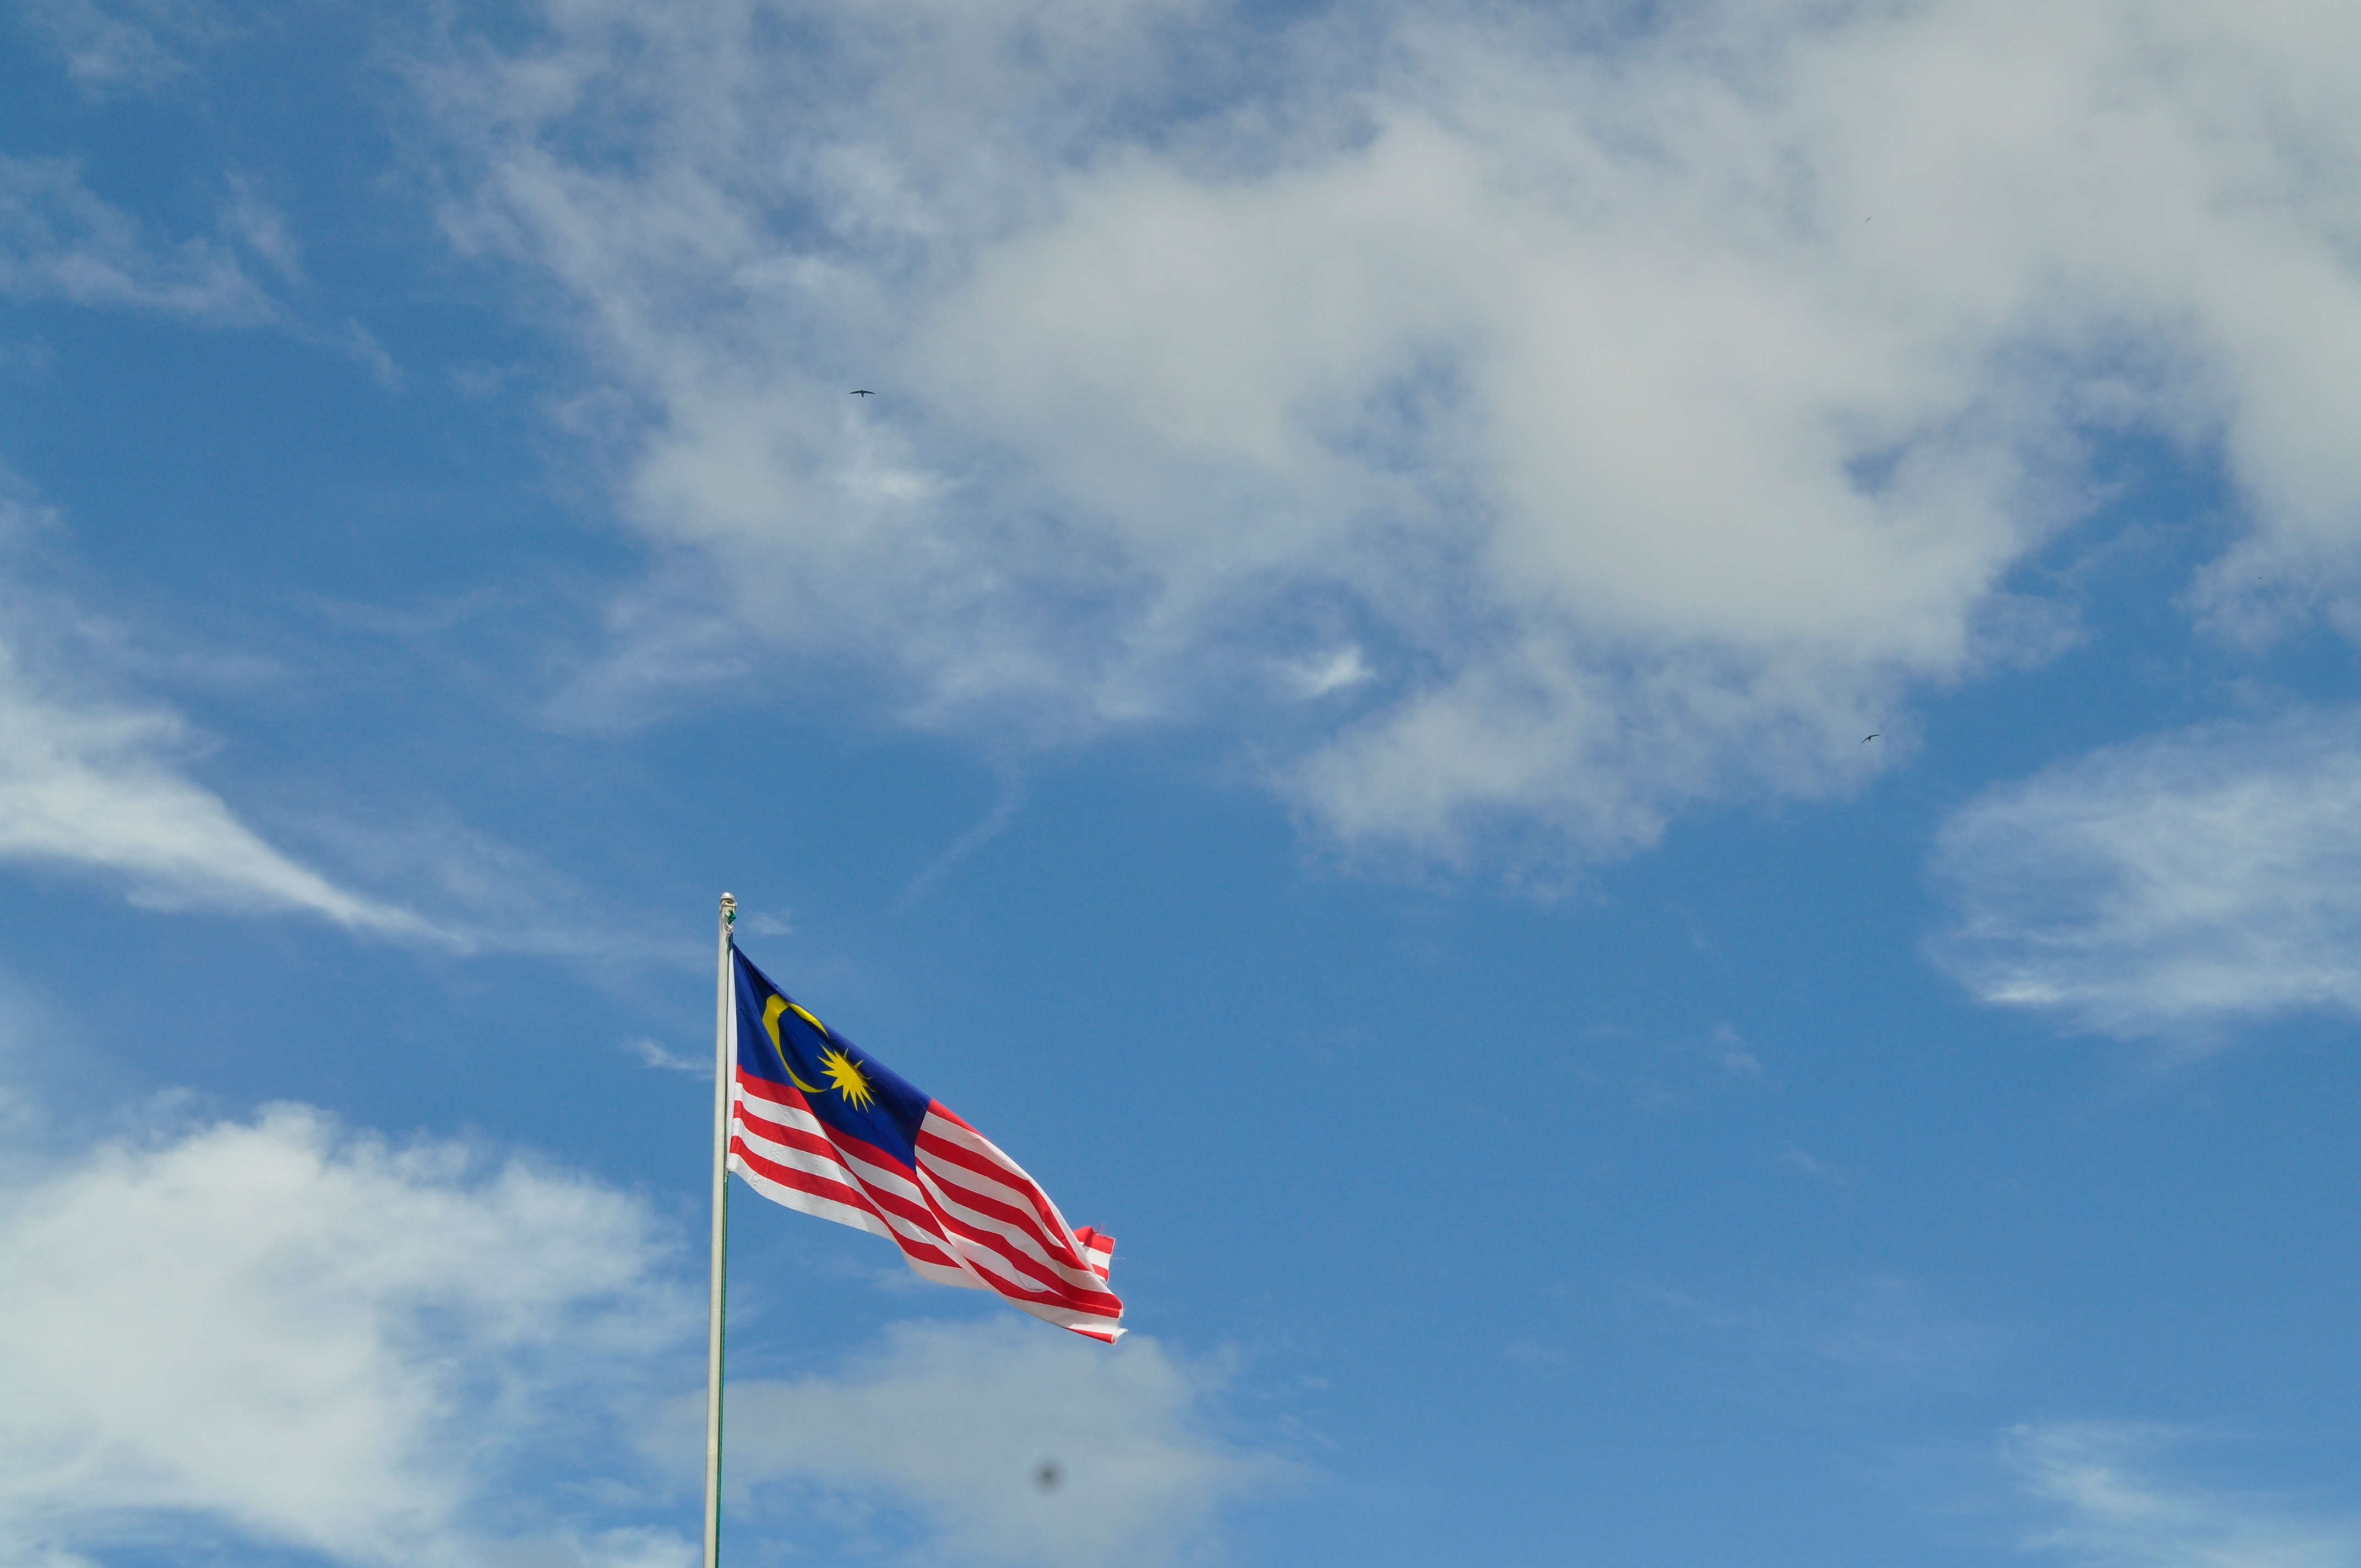
cloud, sky, wind, vehicle, flag, blue, toy, atmosphere of earth